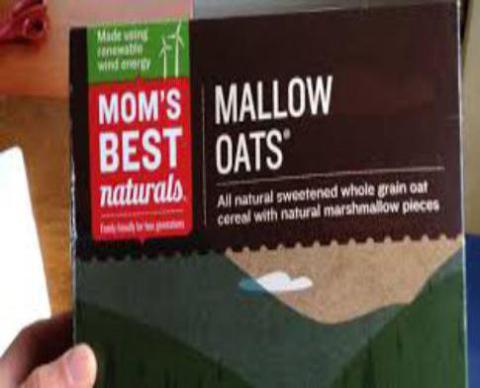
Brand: mallow oats
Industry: Food